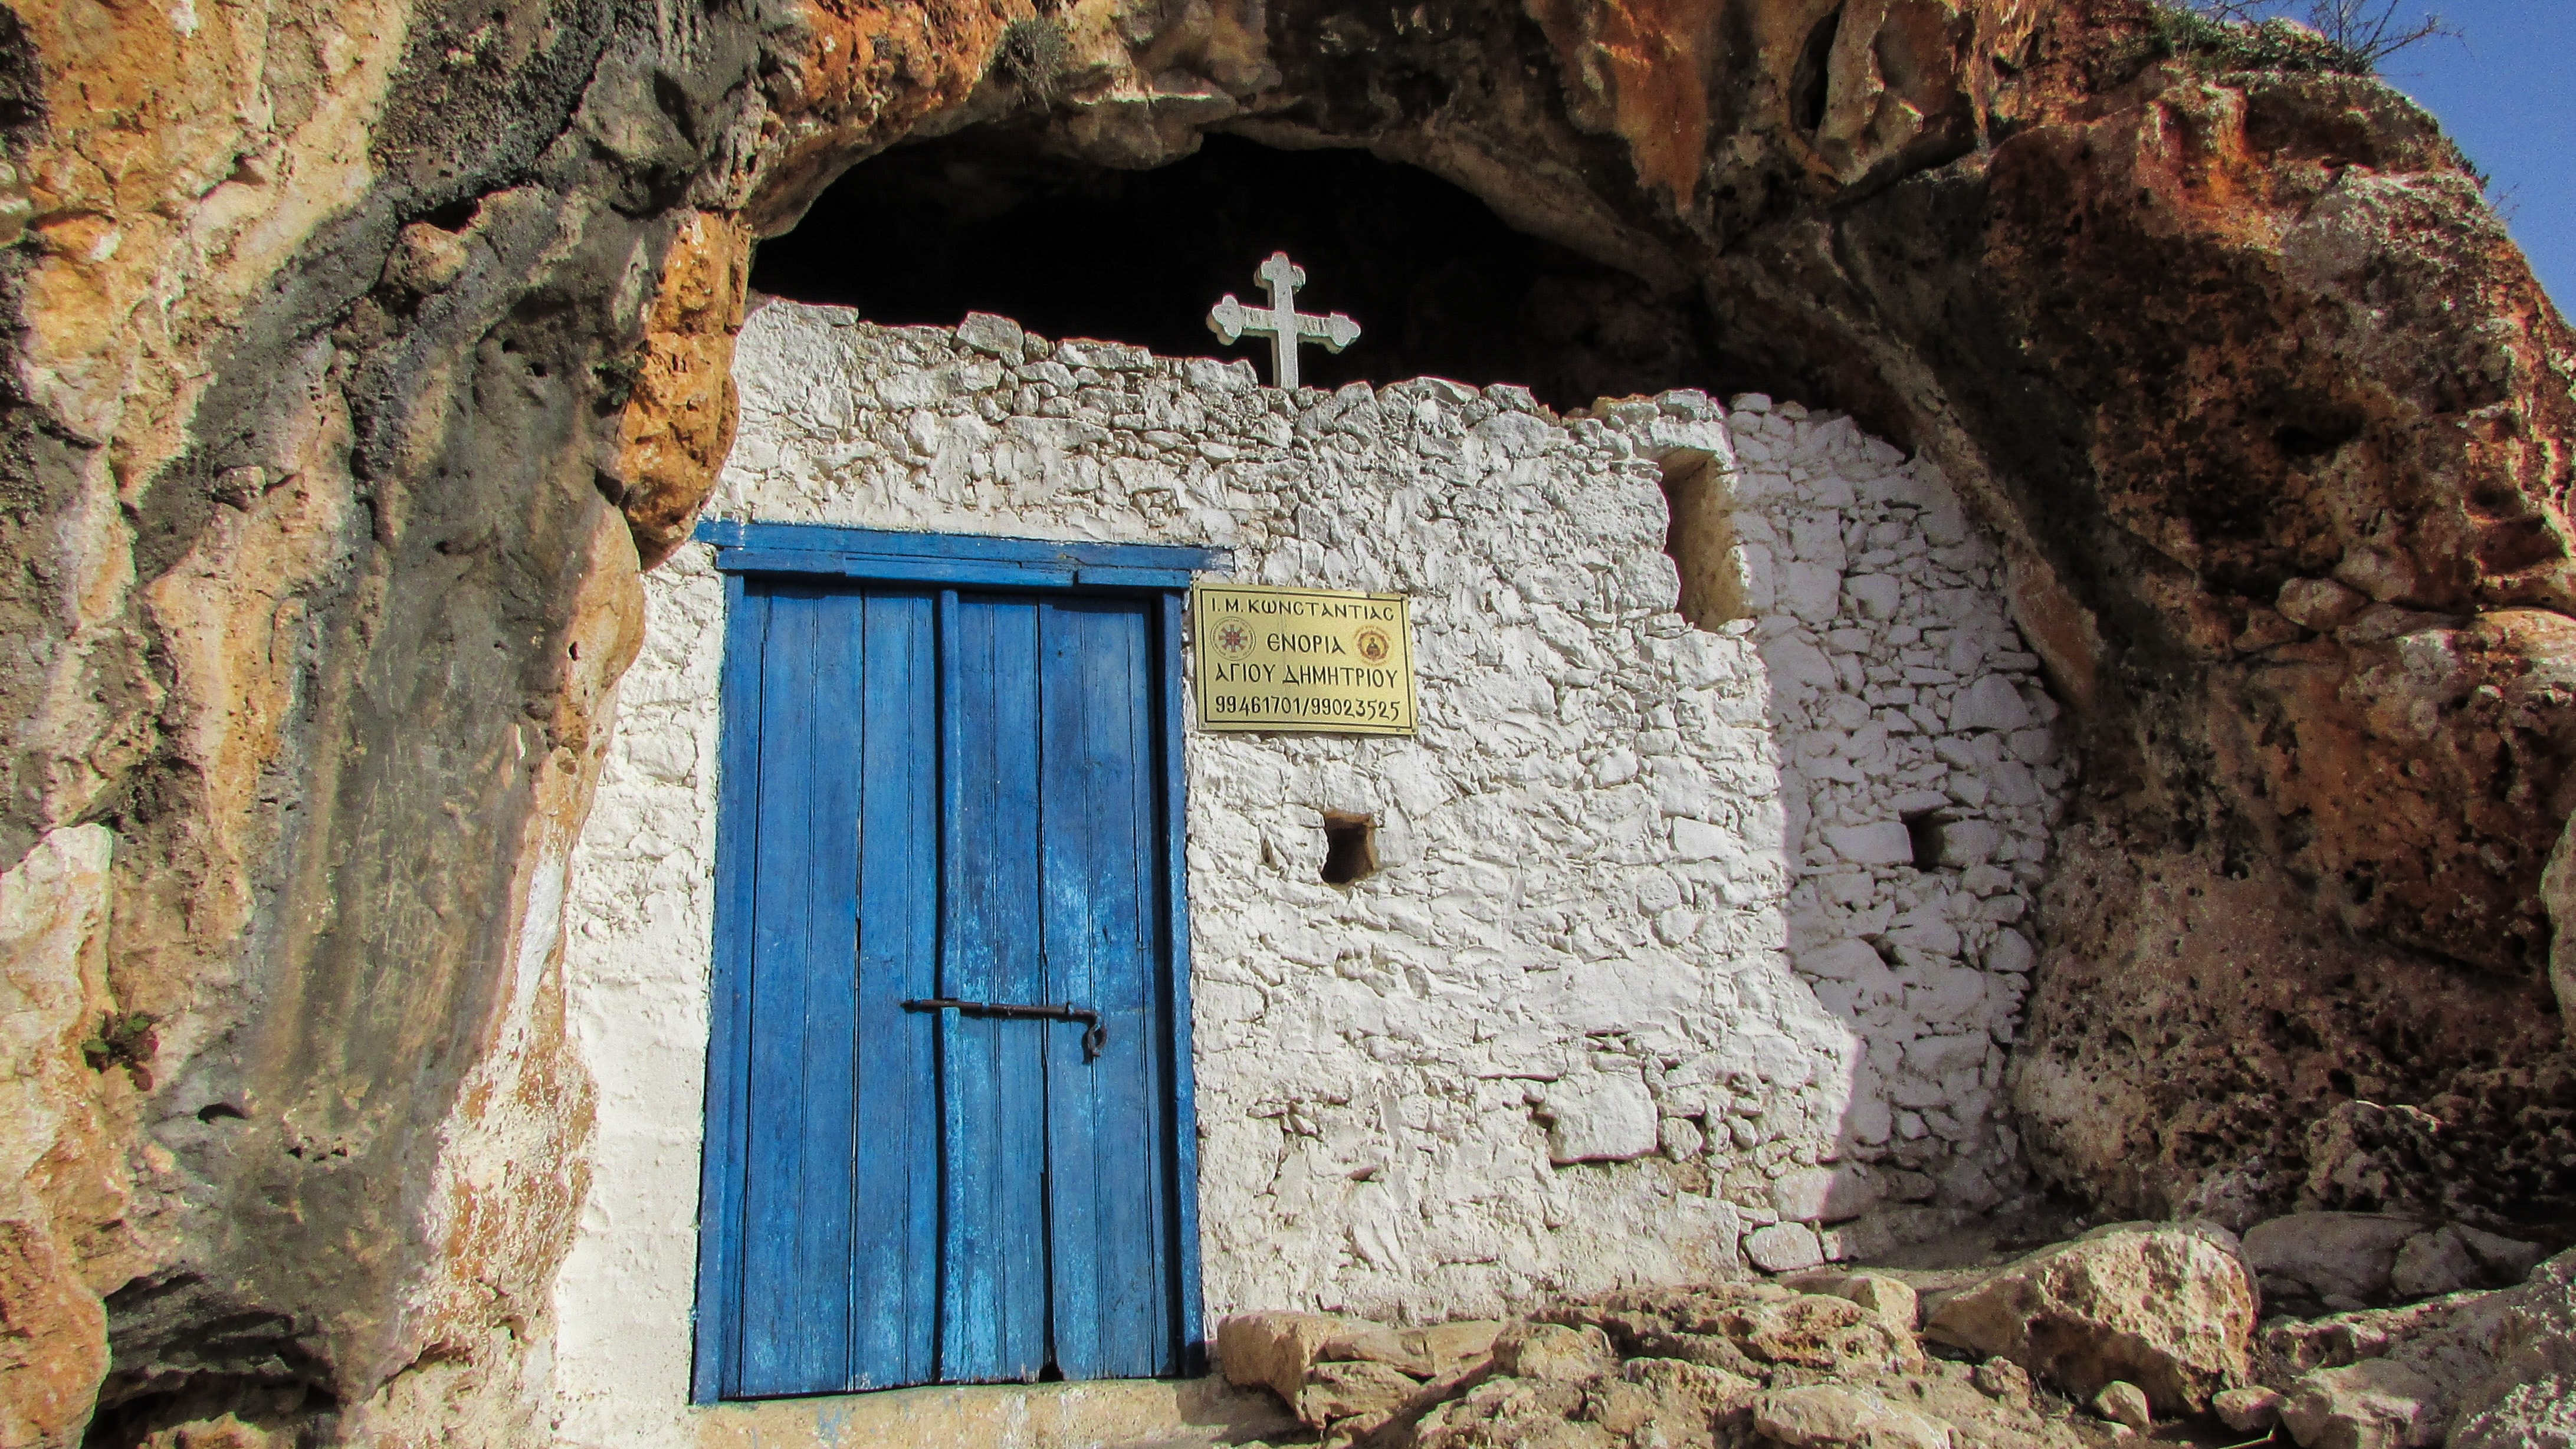
wall, arch, cave, religion, blue, chapel, ruins, monastery, orthodox, cyprus, paralimni, ancient history, ayii saranta